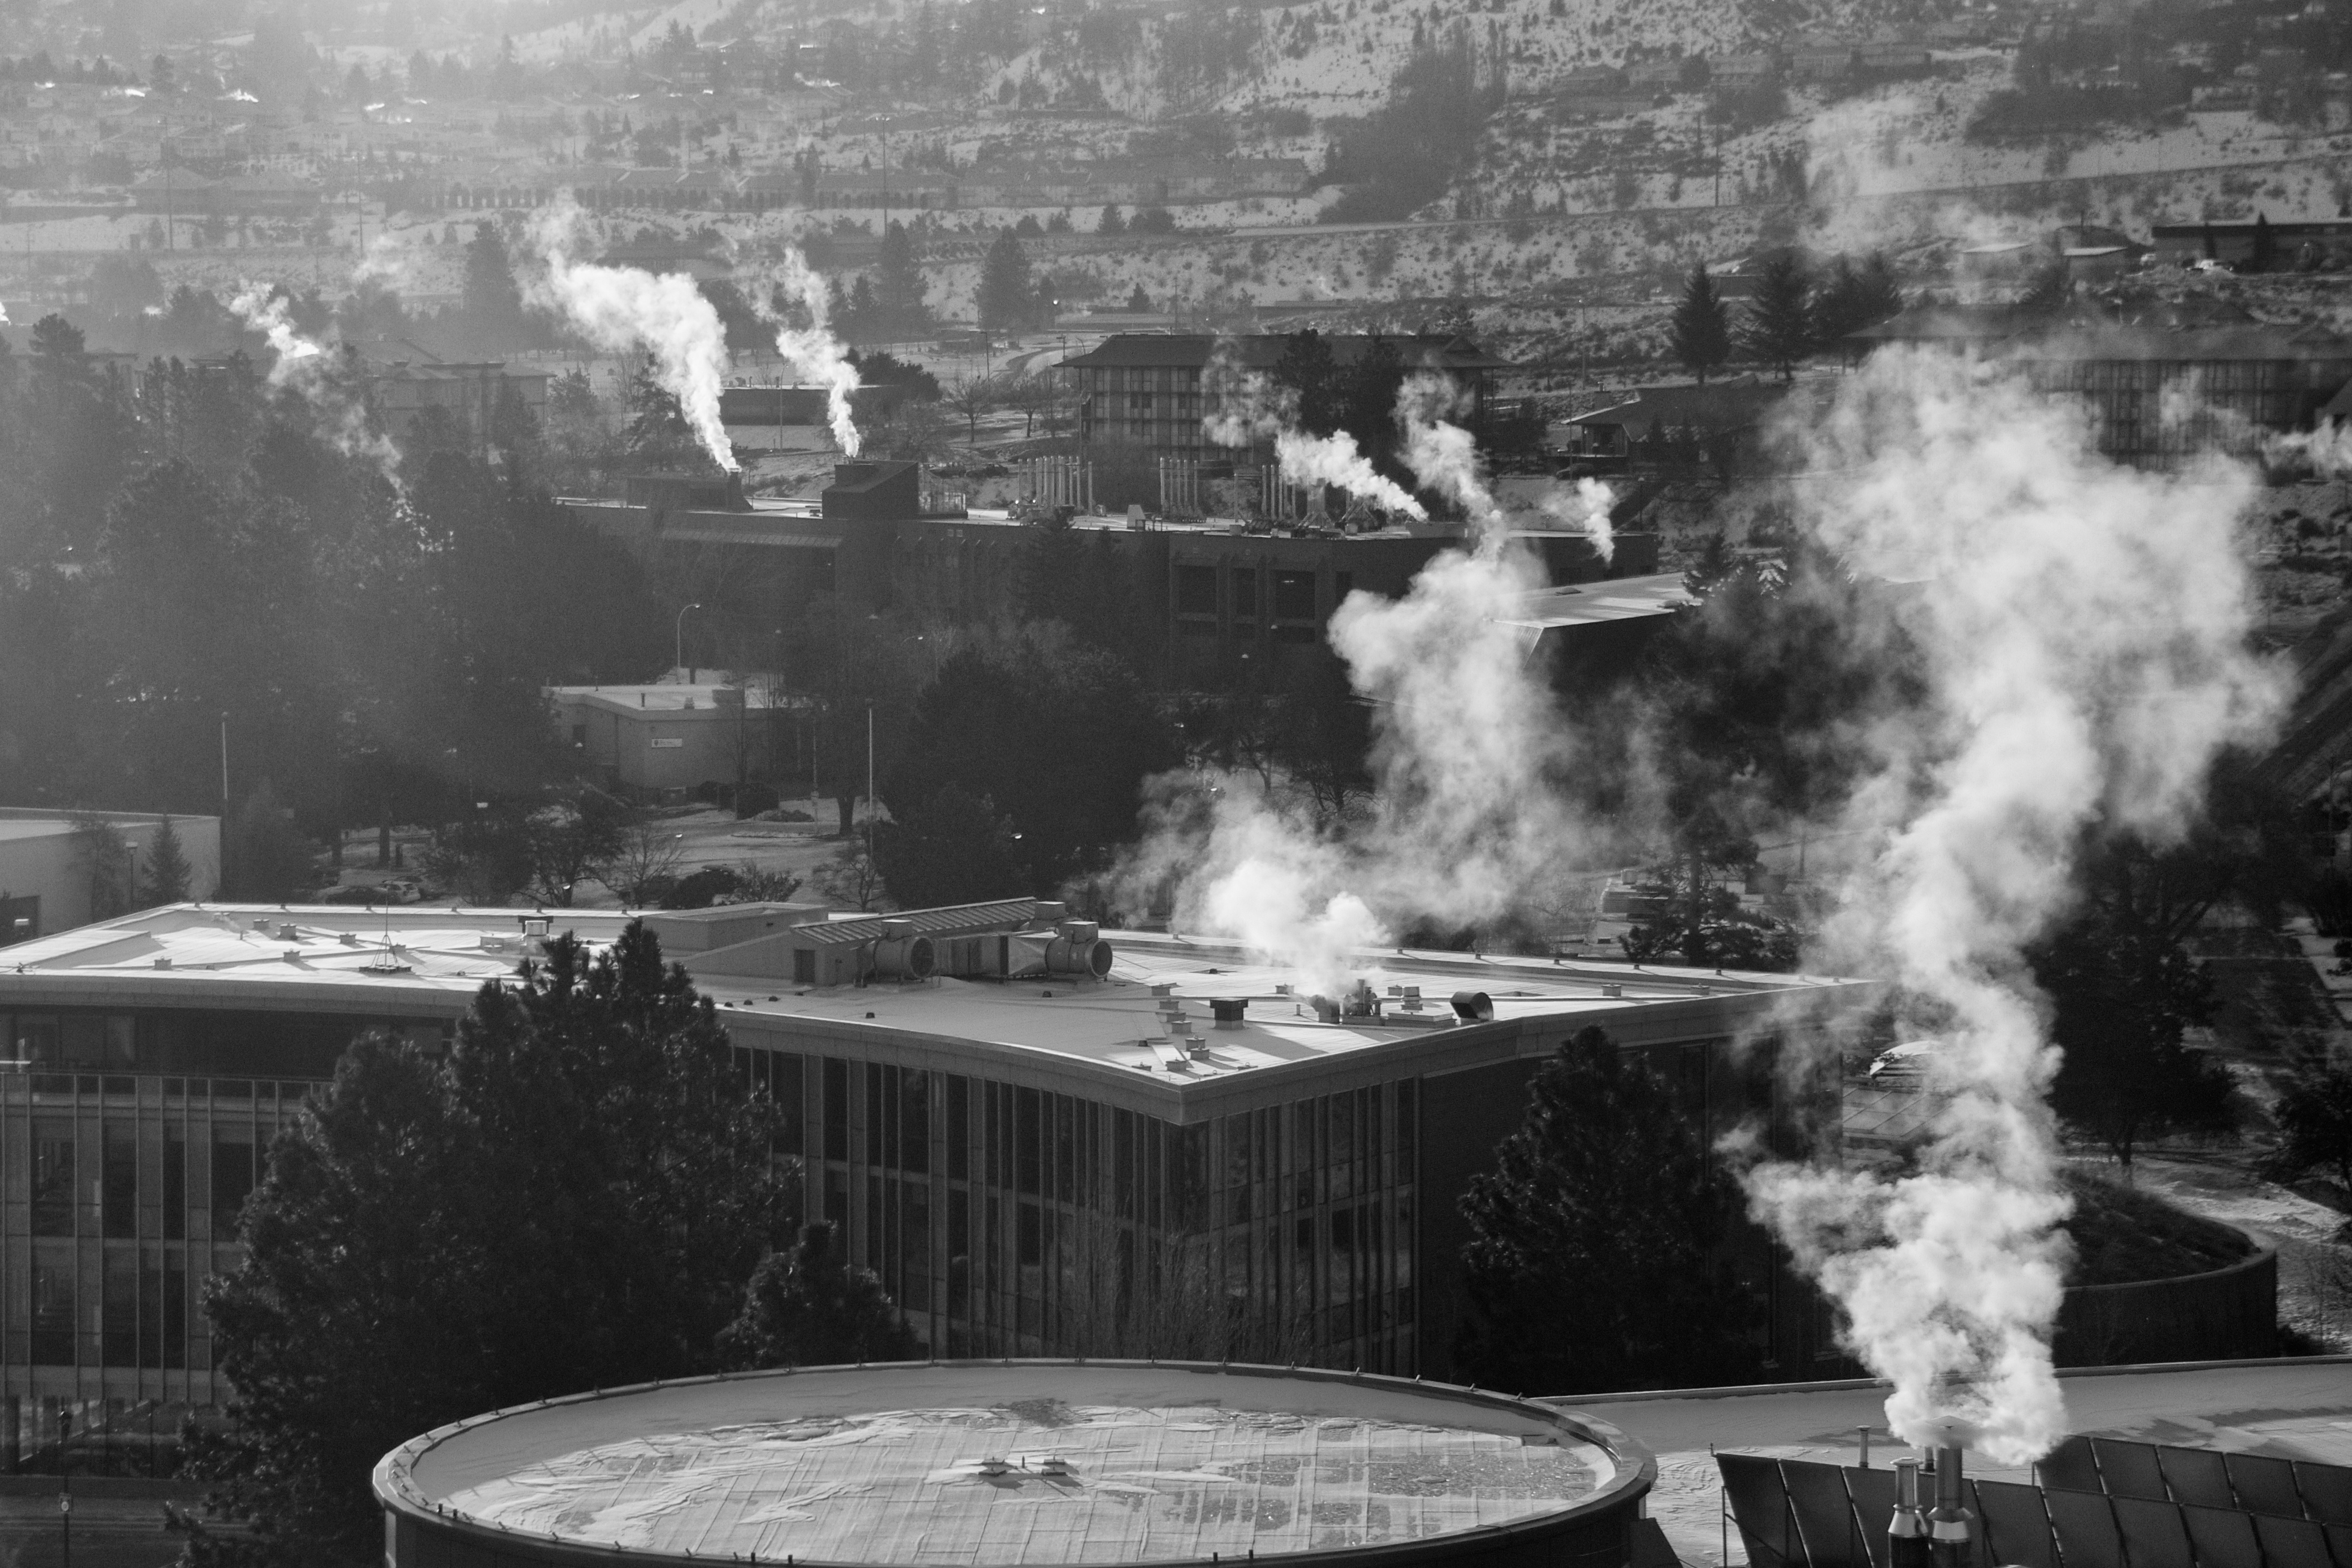
black and white, steam, vehicle, black, monochrome, bw, photograph, image, monochrome photography